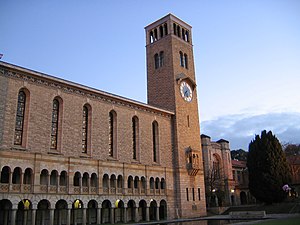
Perth (Australien) / Uddannelse / Videregående uddannelse
The University of Western Australia i Crawley
Perth er hovedstad og største by i den australske delstat Western Australia. Det er den fjerdestørste by i Australien med 2,02 millioner indbyggere i Perth metropolområdet. Perth er en del af South West Land Division i Western Australia og størstedelen af Perths metropolområde ligger på kystsletten Swan Coastal Plain, som er en smal stribe land mellem det Indiske Ocean og de lave klipper i Darling Scarp. De første bosættelser var ved floden Swan River og i dag ligger såvel byens centrale forretningskvarter som havnen ved floden. Perth er administrativt inddelt i en række lokalregeringsområder, som igen består af et stort antal forstæder, der strækker sig fra Two Rocks i nord til Rockingham i syd og The Lakes i øst.